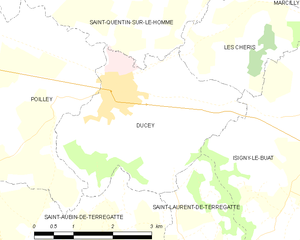
Le vicomte Jacques II de Chambray, né le 21 août 1754 à Gouville et mort en 1836, est un militaire français, député suppléant avant d'émigrer et de participer à la contre-révolution. En tant que maire pendant 32 ans, il contribua au développement de sa commune de naissance.